Alexey Orlovski

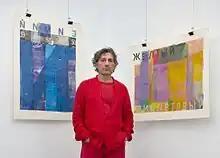
Orlovsky in 2014

Alexey Borisovich Orlovski (born 24 March 1963) is a Russian painter, graphic artist, photographer and illustrator. He is fellow of the Union of Artists of the USSR (1990–1991). He is a member of the Moscow Union of Artists (1993–present) .